Memphis (cigarette)

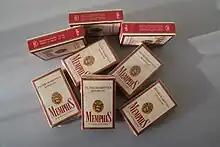
Original Memphis Austria Tabak cigarettes (1981)

Memphis is an Austrian brand of cigarettes, currently owned and manufactured by ""Austria Tabak"", which is owned by the Gallaher Group, a subsidiary of Japan Tobacco.